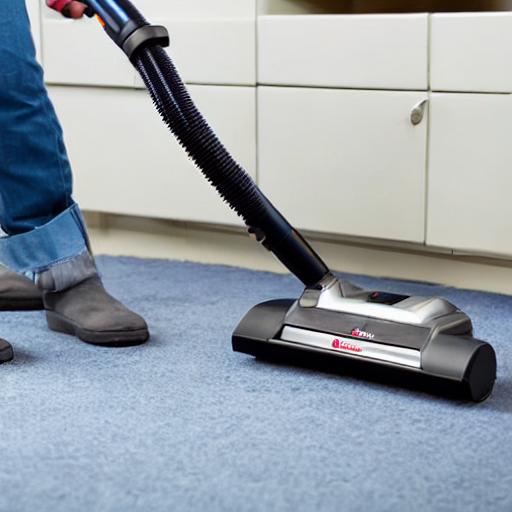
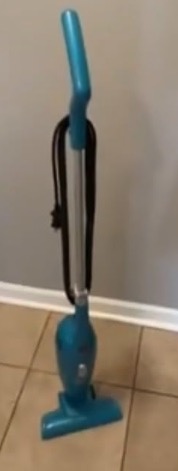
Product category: items_vacuum
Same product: no